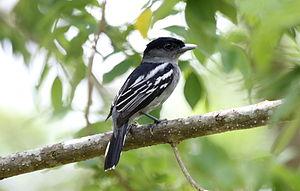
La Bécarde à ailes blanches est une espèce de passereaux de la famille des Tityridae.
La province de Misiones est une province d'Argentine située dans le nord-est du pays. Elle est bordée à l'ouest par le Paraguay, à l'est du nord au sud par le Brésil et au sud-ouest par la province de Corrientes.